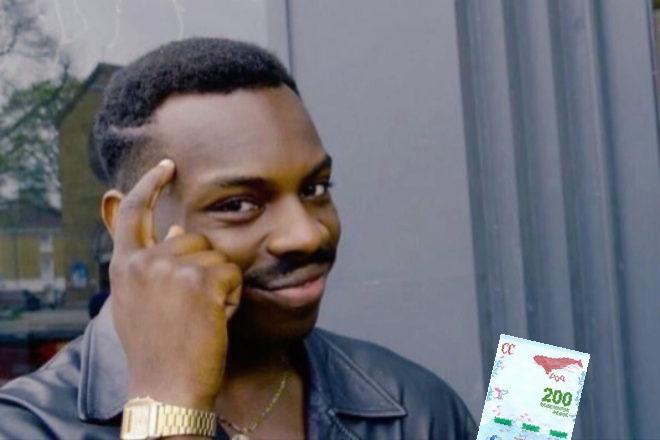
Denominación: 200